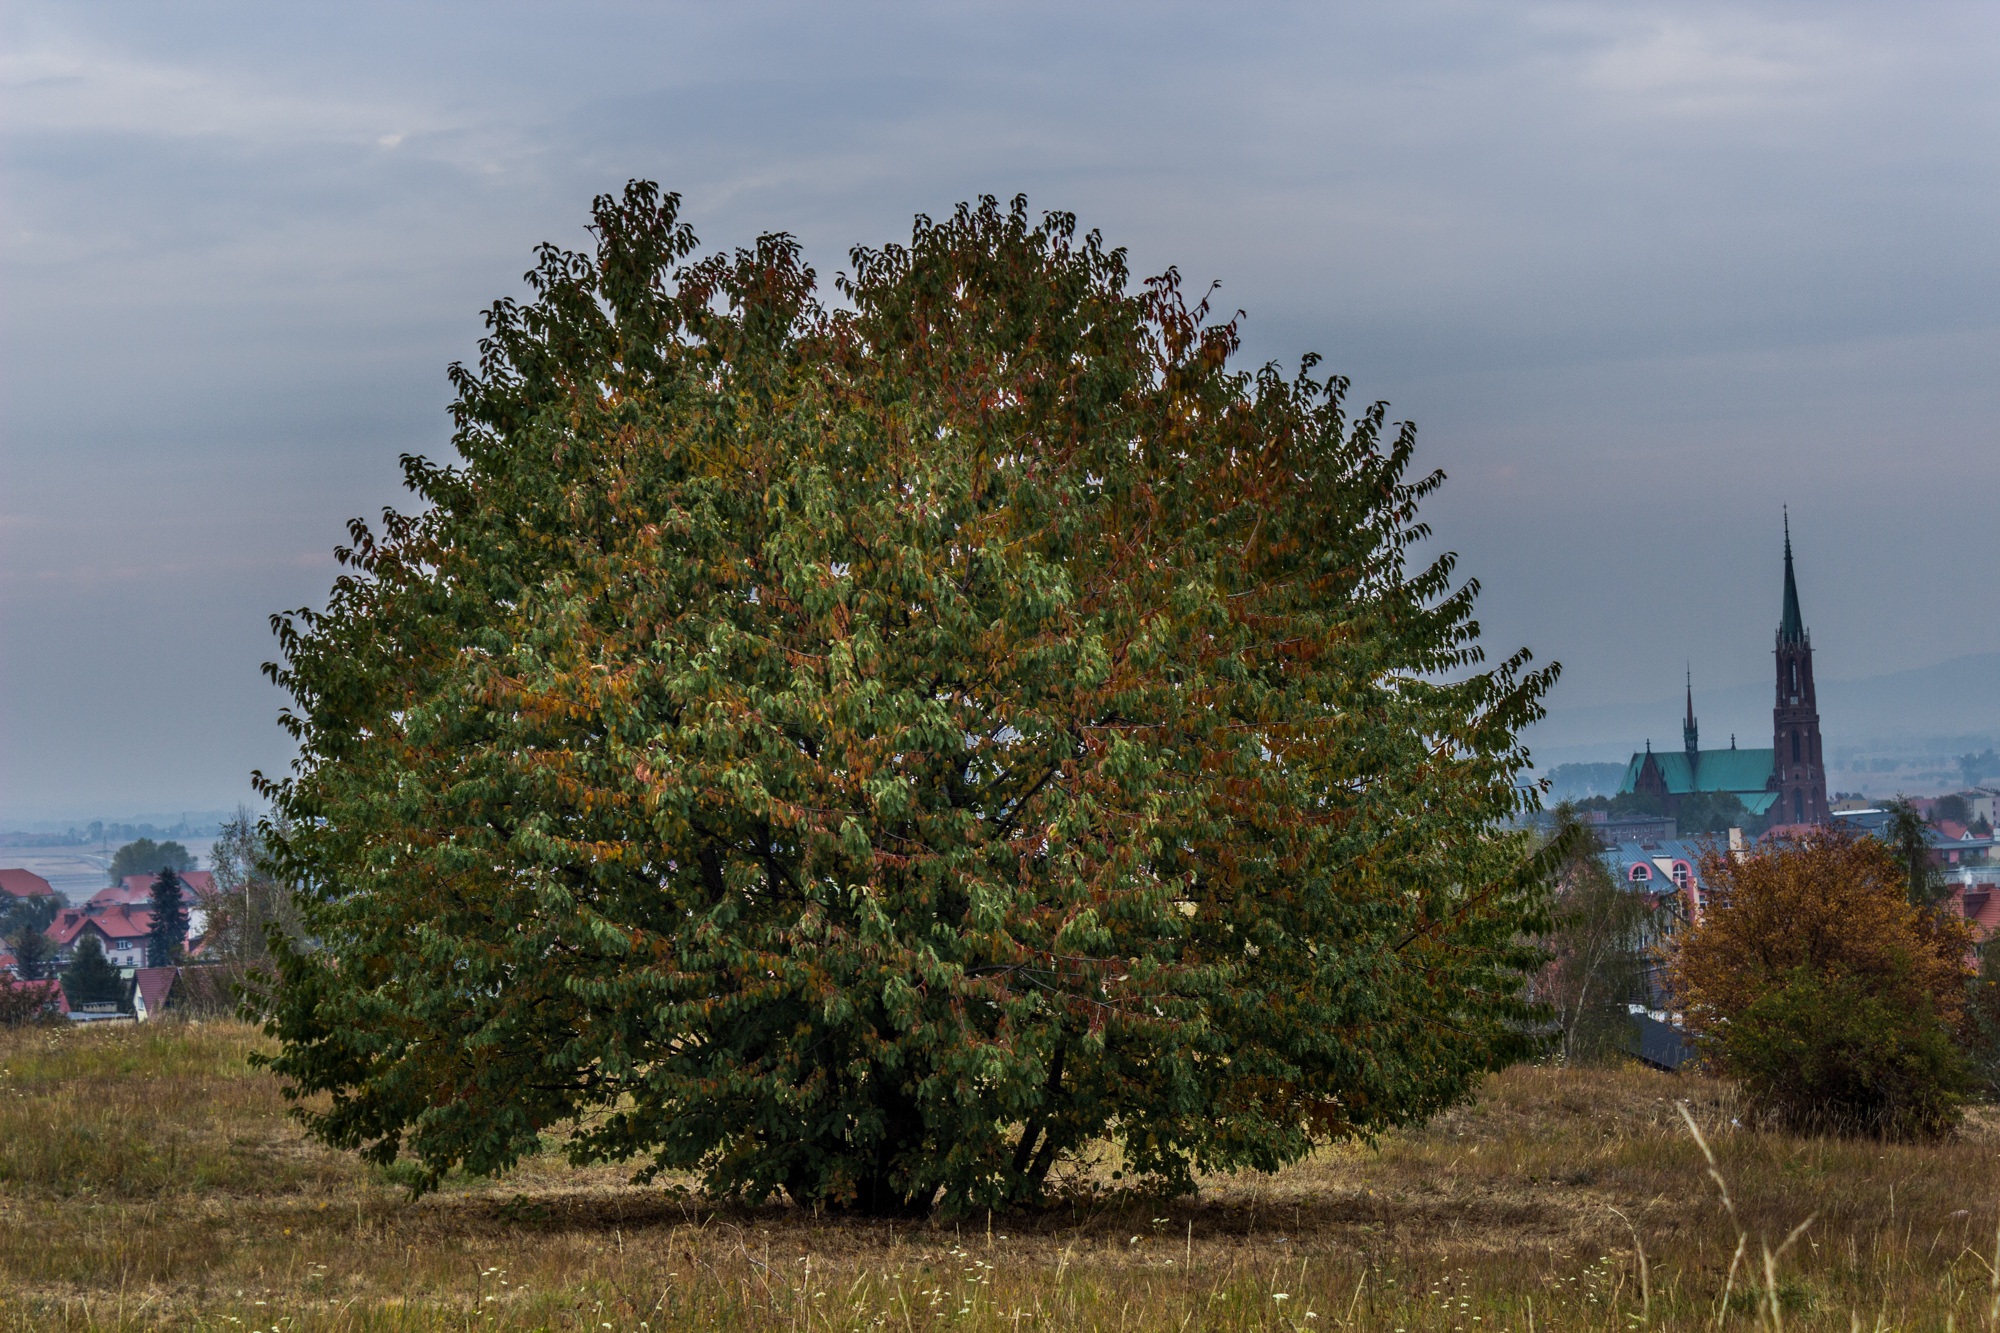
tree, nature, outdoor, plant, leaf, fall, flower, evergreen, autumn, park, colorful, season, leaves, september, spruce, shrub, ecosystem, biome, woody plant, land plant